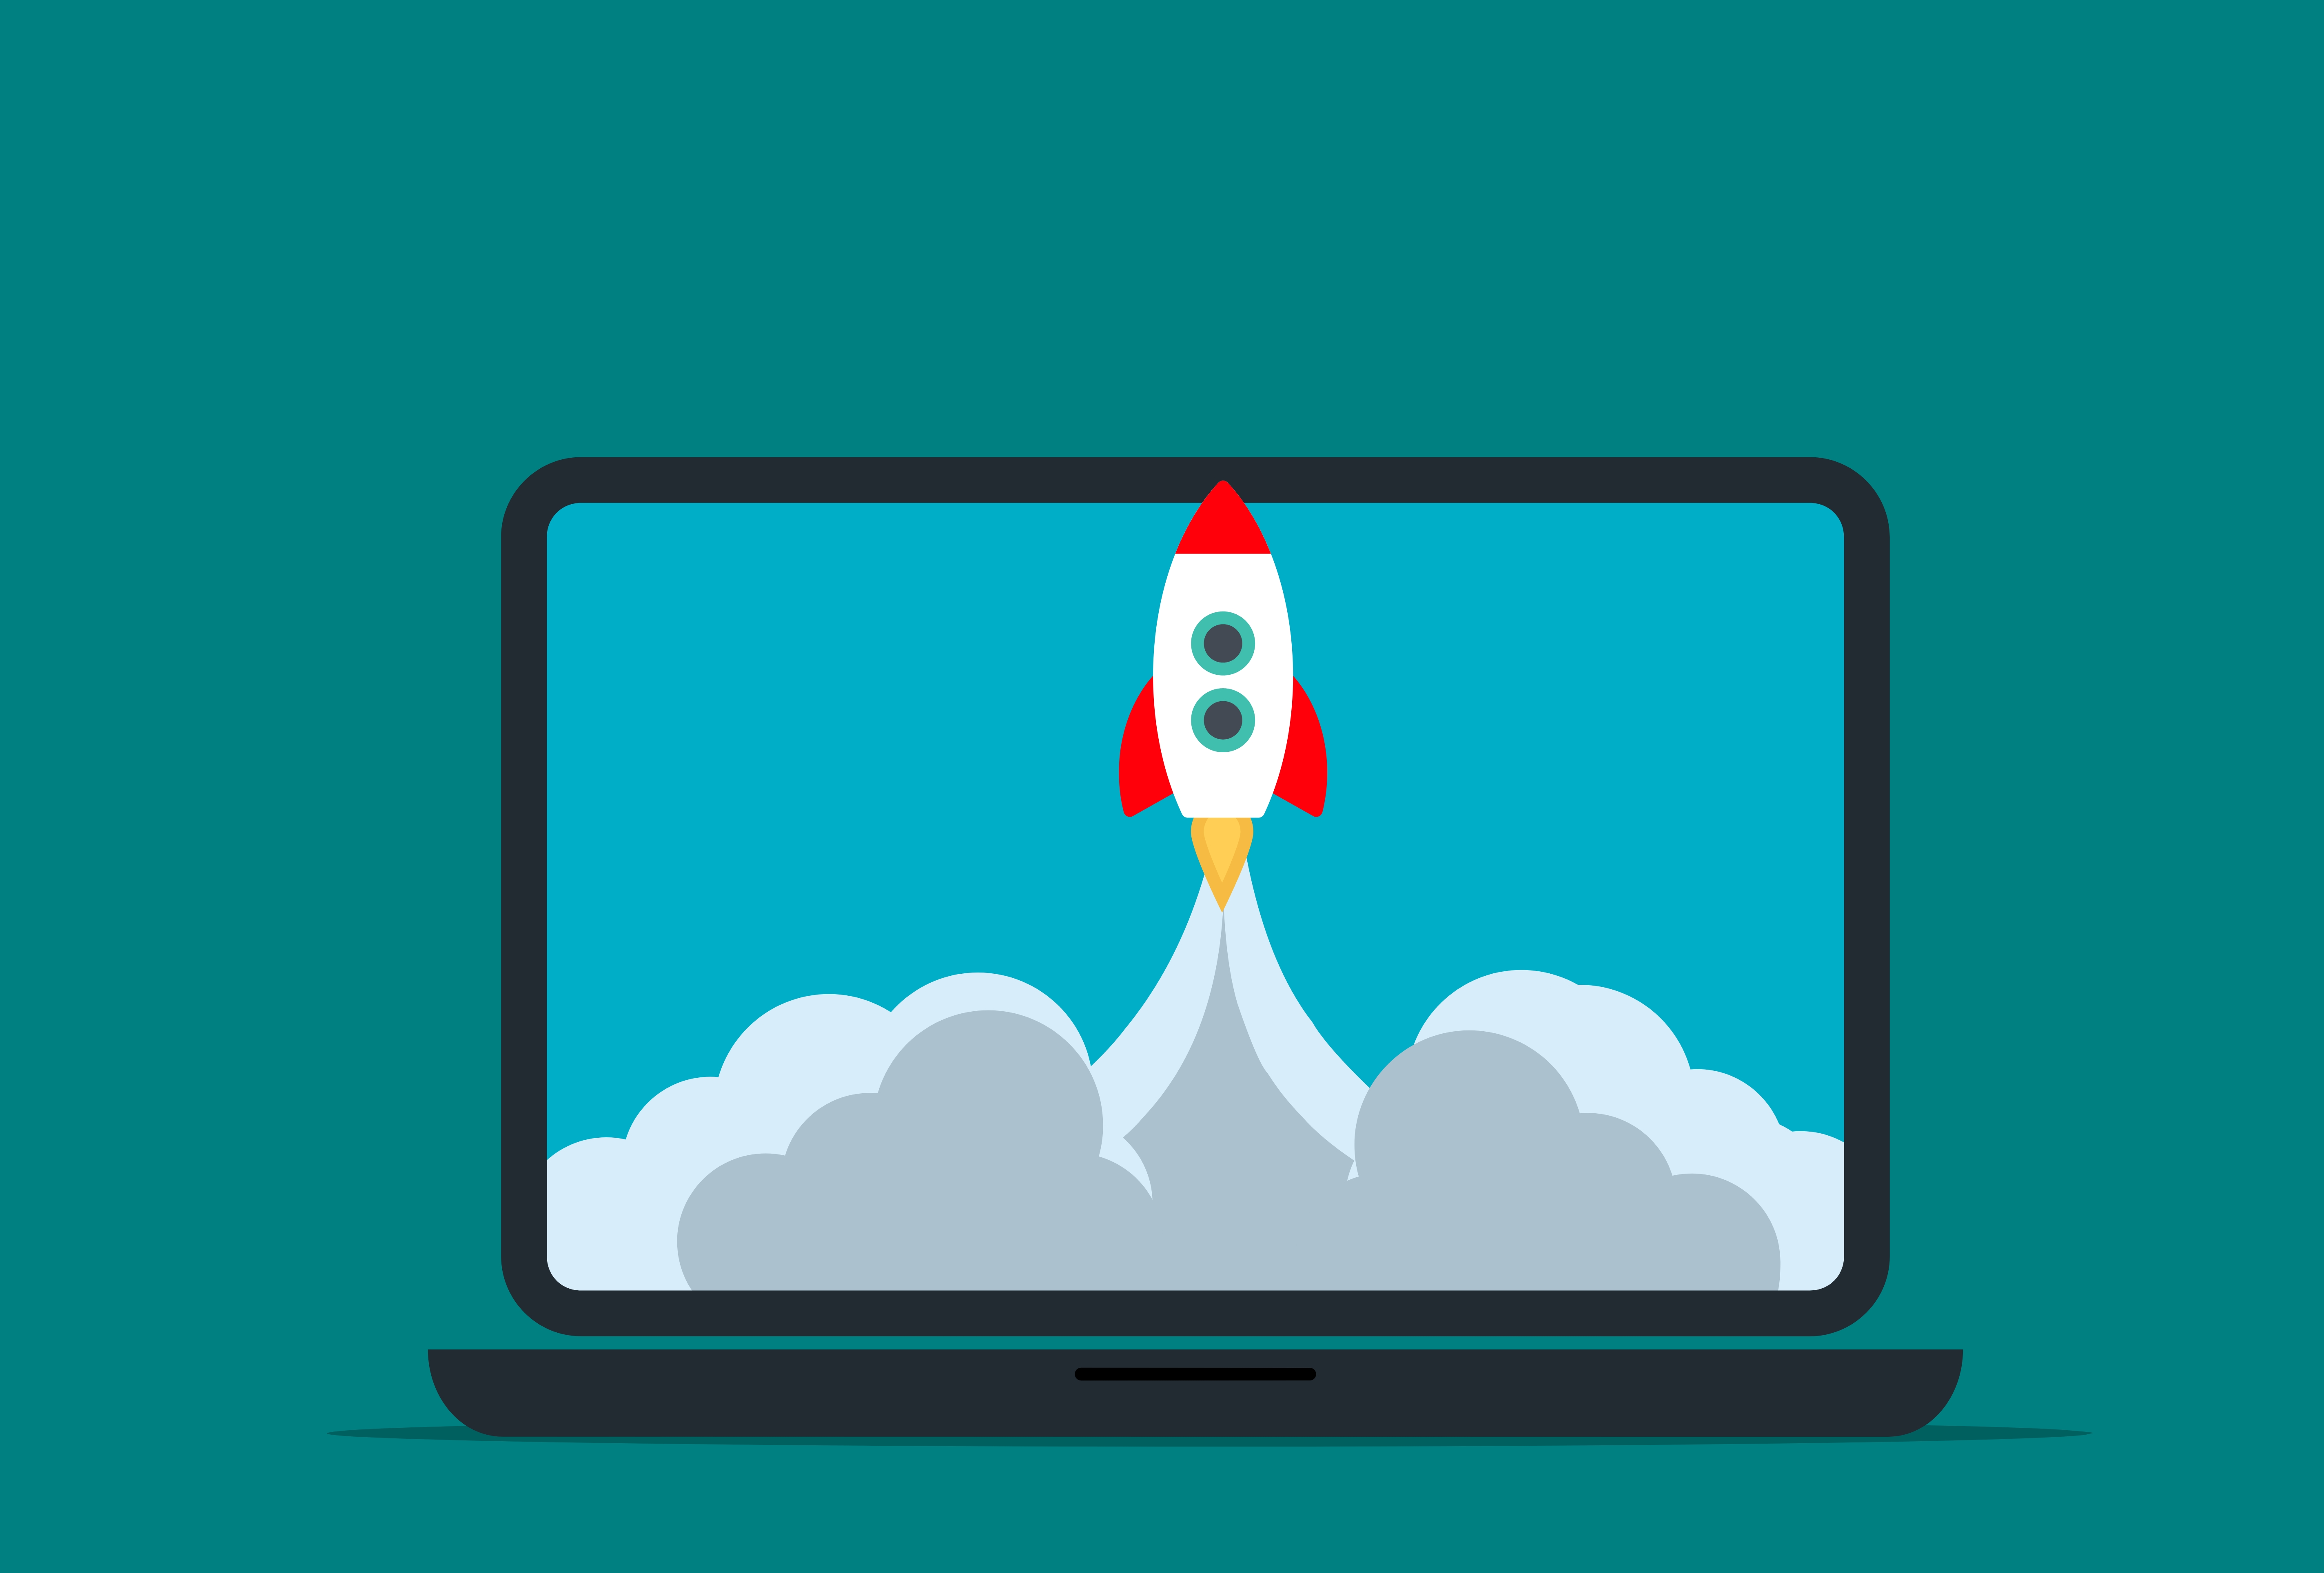
rocket, startup, successful, launch, project, symbol, development, innovation, new, start, web, flight, modern, business, up, product, trendy, success, technology, cartoon, creative, idea, laptop, spaceship, design, rectangle, azure, gesture, font, logo, graphics, water, brand, electric blue, screenshot, signage, sign, illustration, carmine, computer icon, media, display device, clip art